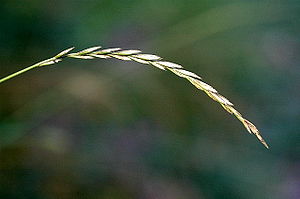
Græs-familien / Livscyklus og morfologi / Blomsterstande og blomster
Aks af Alm. Kvik (Elytrigia repens)
Græs-familien er en plantefamilie i græs-ordenen. Med cirka 10.000 arter i mere end 650 slægter er den en af de største familier inden for blomsterplanterne. De er udbredt i alle verdens klimazoner.